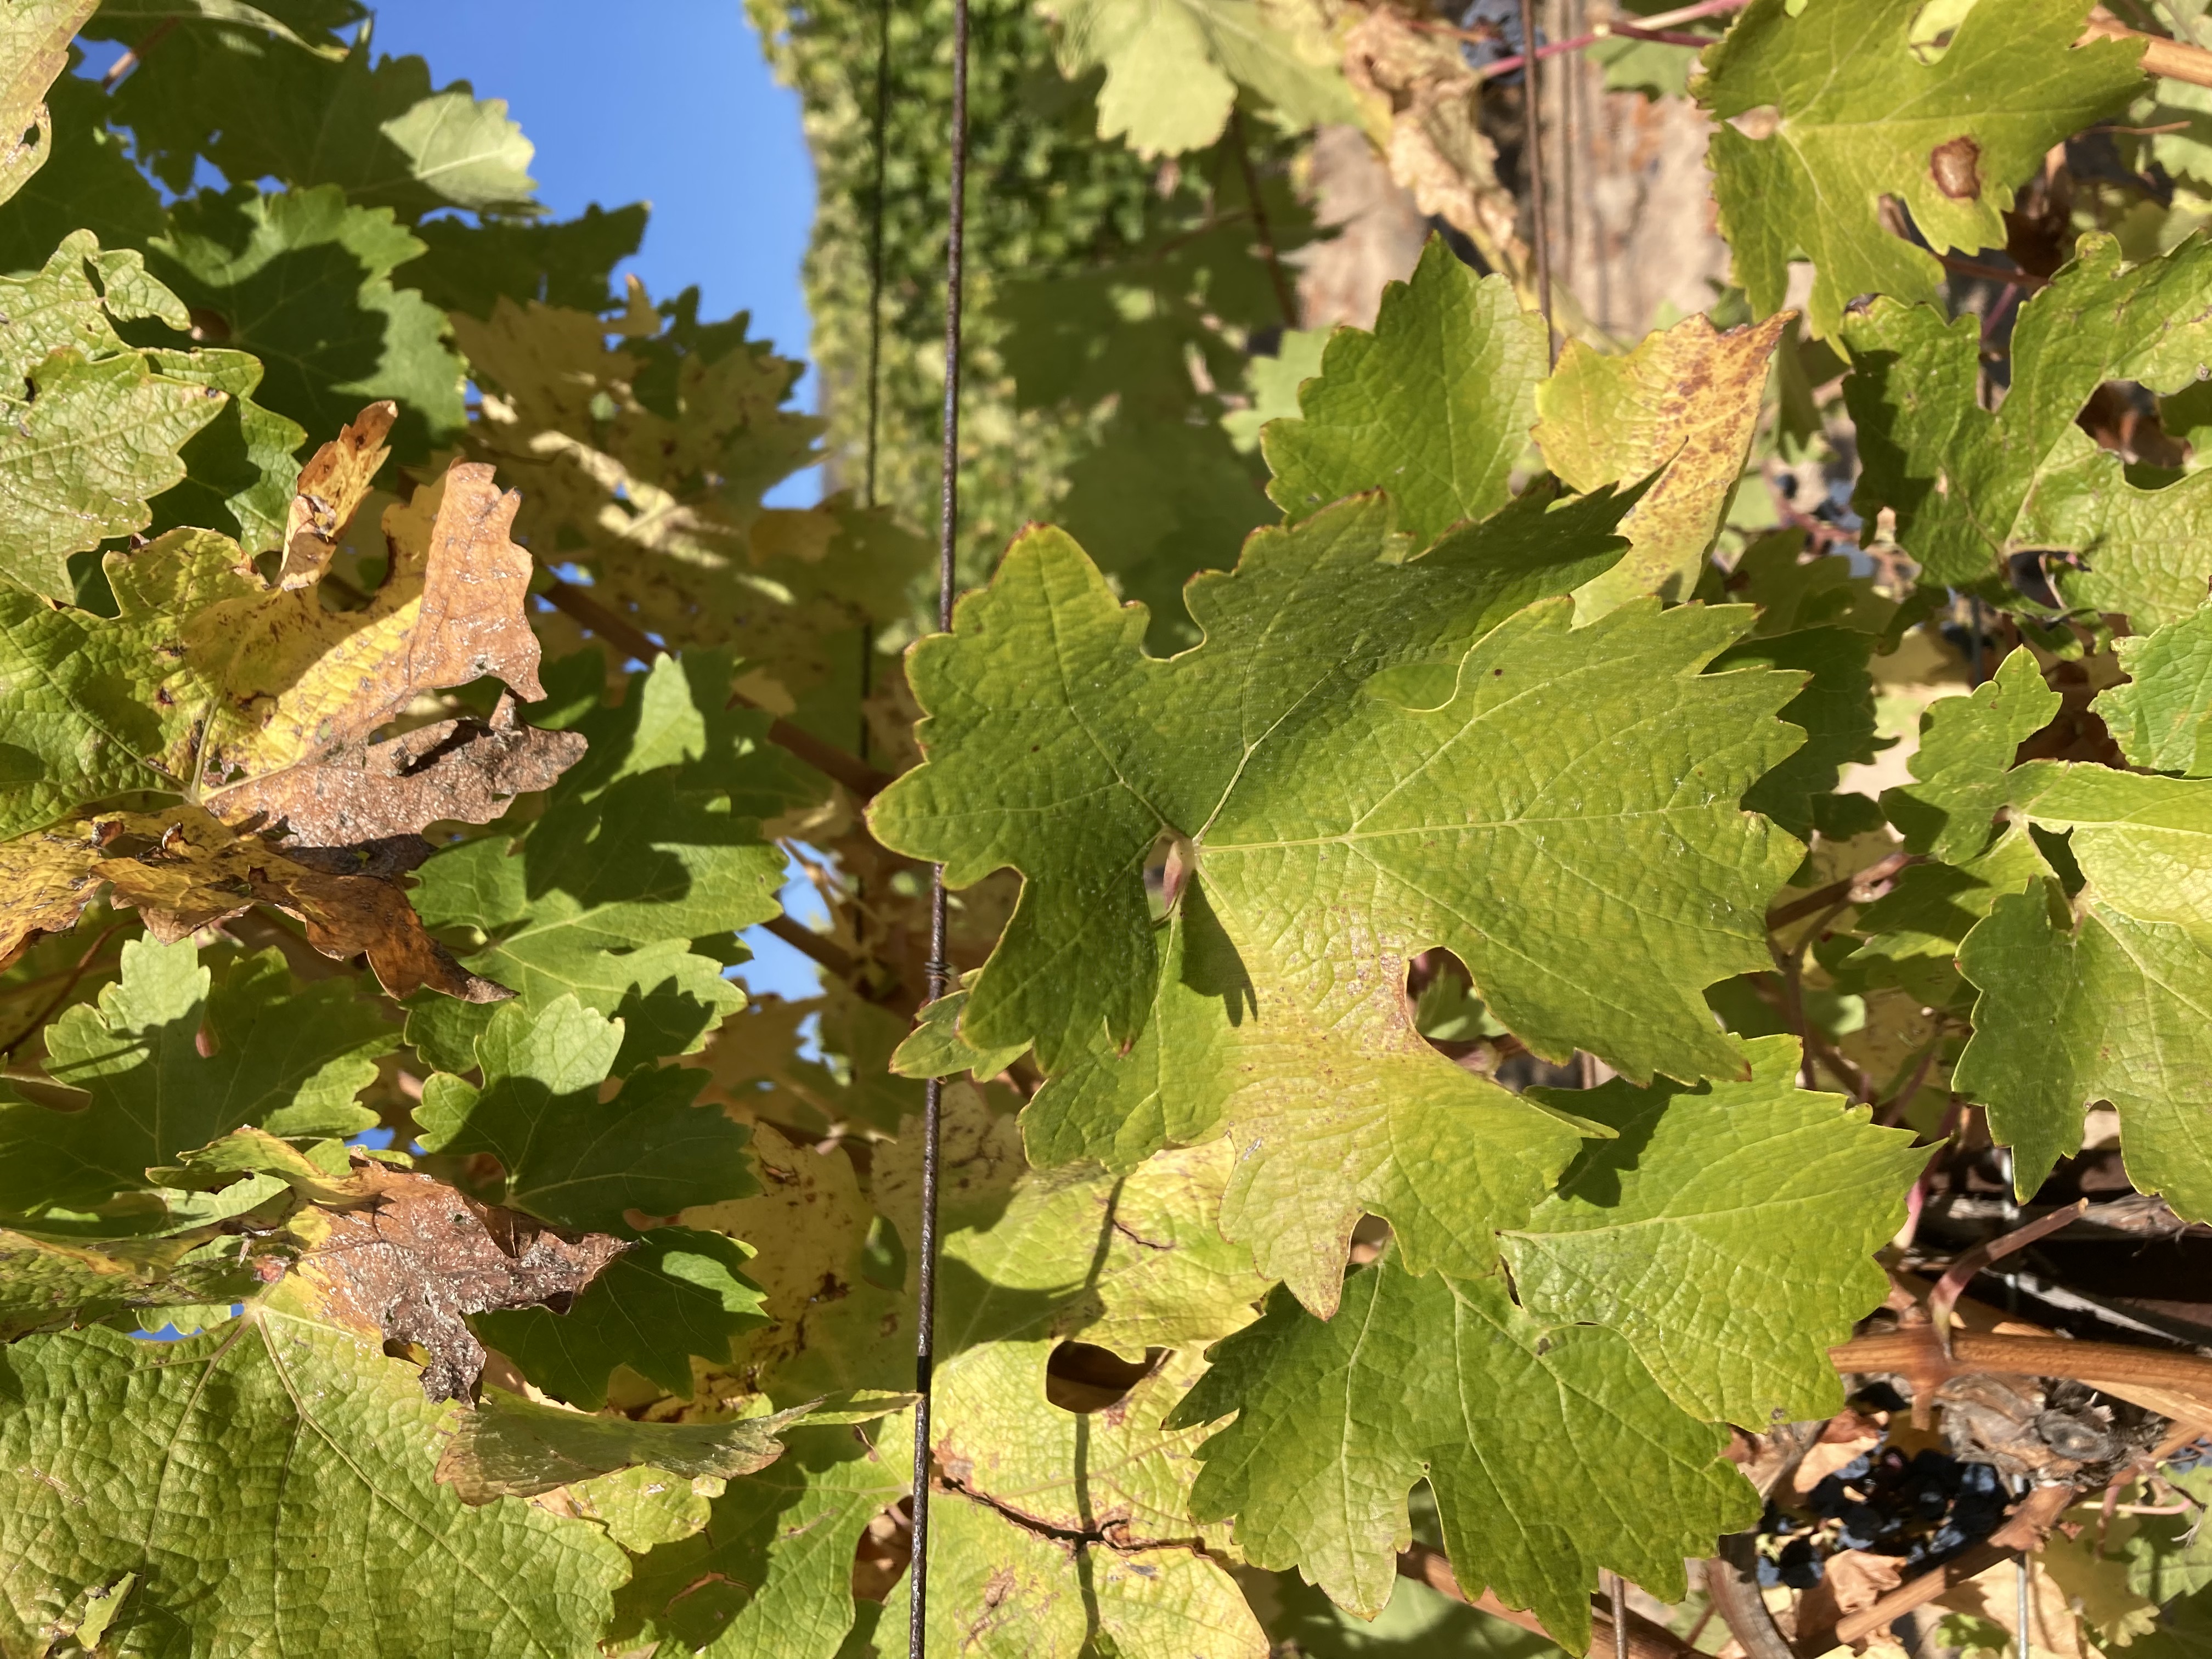
Label: No Virus